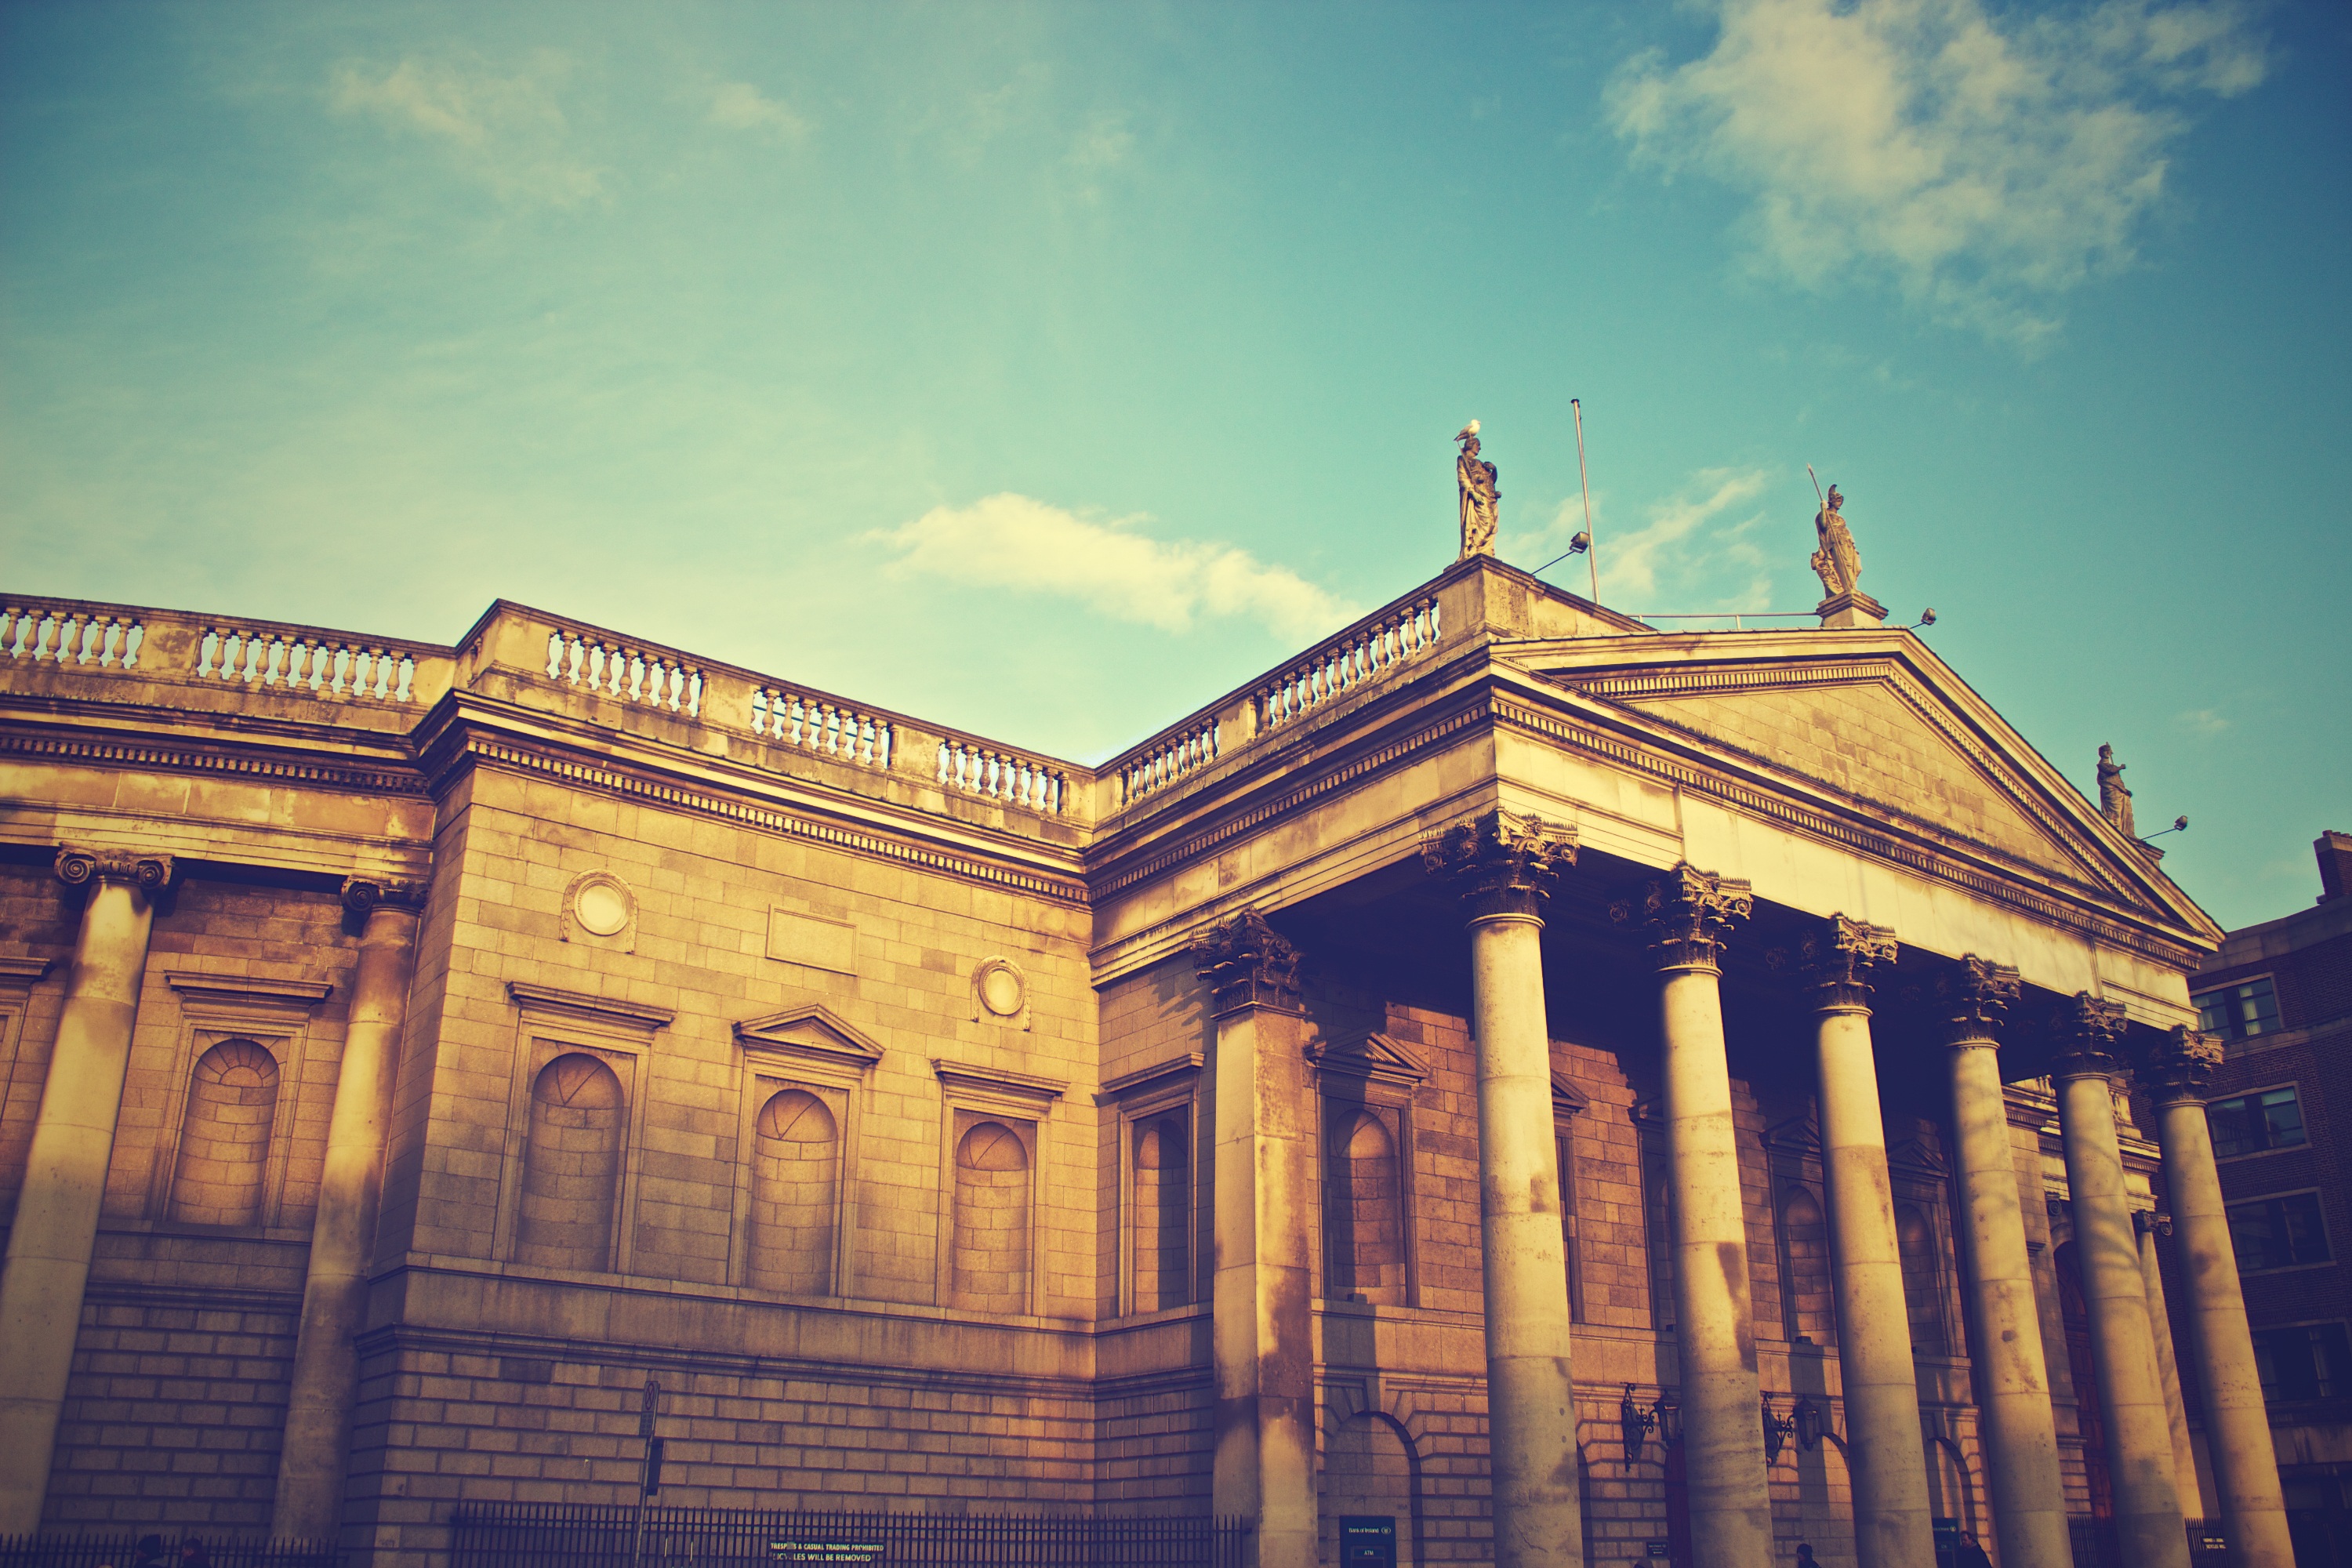
architecture, sunrise, morning, building, palace, cityscape, landmark, facade, place of worship, bank, temple, ancient history